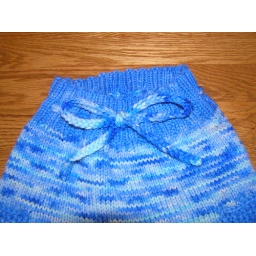
under the sea berries field of grass and gingerbread house 025